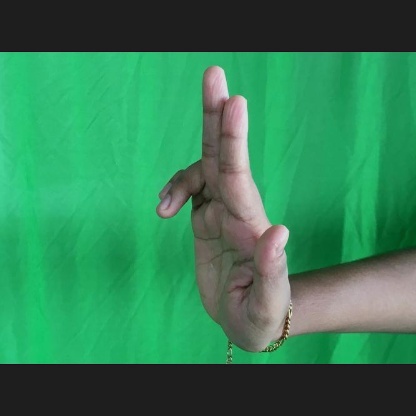
Mudra: Ardhapathaka